Pano Lefkara

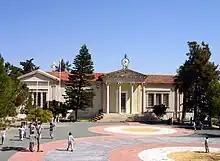
Elementary school

In 1878, Cyprus came under British Administration, following the Cyprus Convention and the Treaty of Berlin of that year. Starting in the early 20th century, the commercialisation of local embroidery sold all over Europe by the people of Pano Lefkara produced major changes. Dating from this period are the two-storey houses with shops on their ground floors, sloping ceramic tiled roofs and long balconies running the length of main façades rendered in coloured plaster and decorated with period neoclassical architectural elements.21 nil